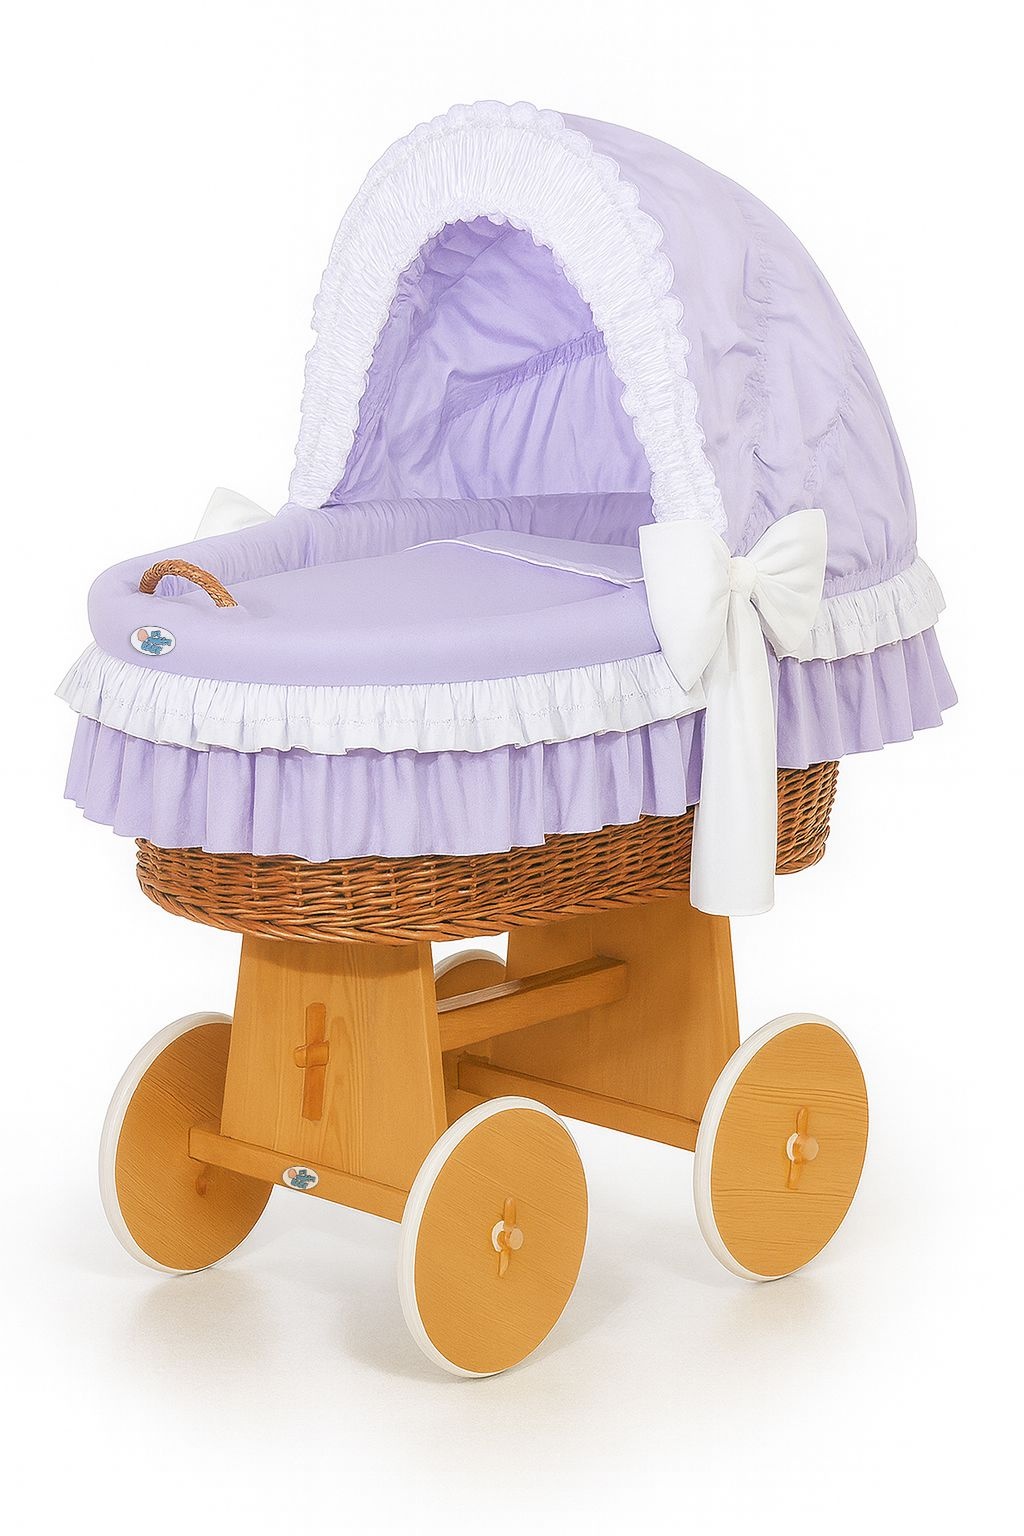
Mozes mand riet kap wieg Bellamy – naturel + lila beddengoed
Zachte, ademende kwaliteit voor onderweg en thuis. Ontworpen voor dagelijks gemak en lieve knuffelmomenten. Comfortabele kwaliteit die lang mooi blijft Doordachte details voor ouders en kleintjes Makkelijk te onderhouden, klaar voor elke dag ✔️ Huidvriendelijke materialen • ✔️ Veilig ontwerp volgens EU-richtlijnen Laat je kindje genieten van zachtheid en veiligheid – een belofte van NKE Kids . Veiligheid & certificaten: Lak/vernissen conform EN 71-3 (migratie van elementen) Loodvrij (TÜV) Formaldehydevrij (PPG PC SA en TÜV)
Brand: NKE Kids
Category: Baby & Toddler > Baby Toys & Activity Equipment > Baby Mobiles > Stroller Mobiles